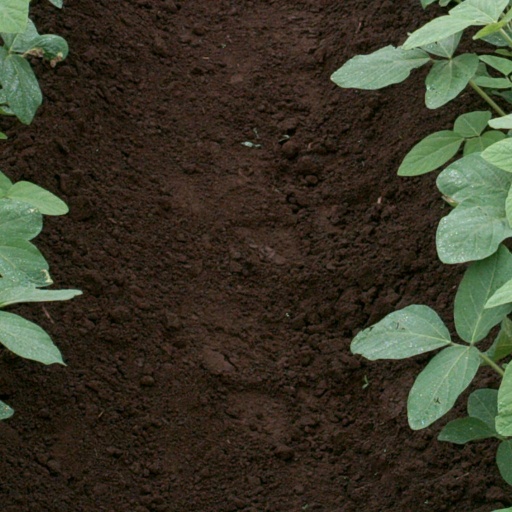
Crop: soybean